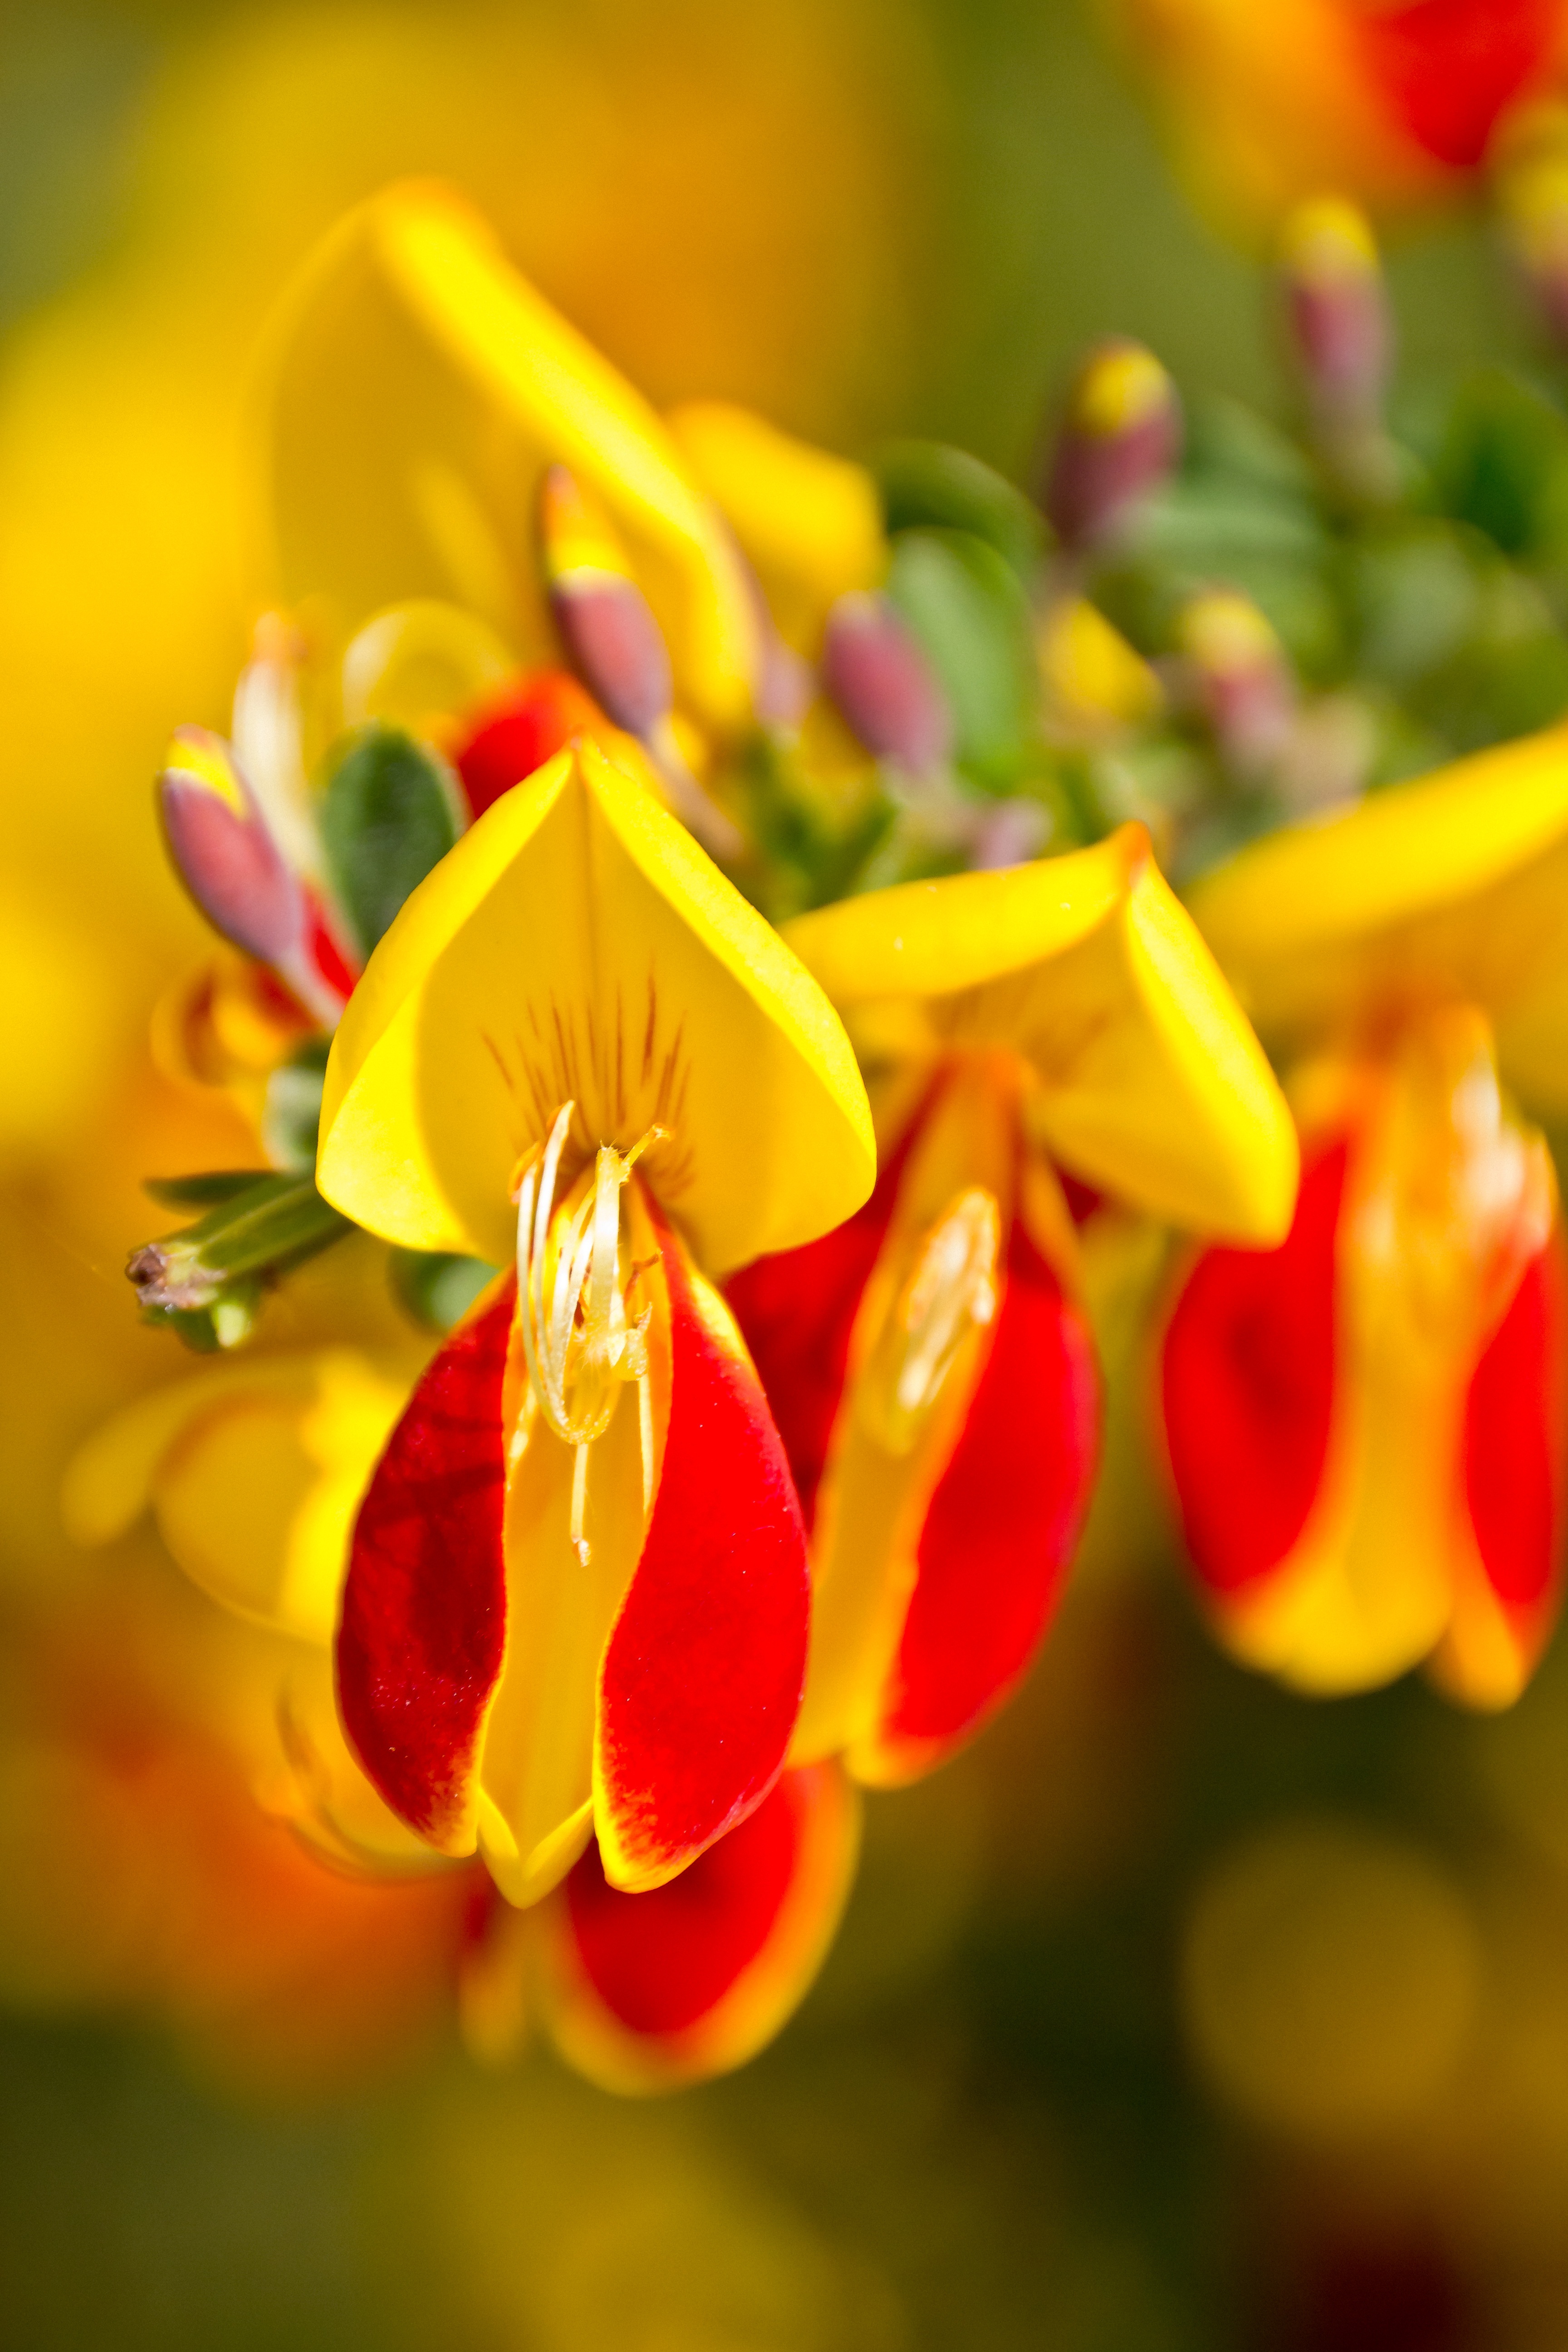
nature, blossom, plant, photography, flower, petal, bloom, red, color, botany, yellow, close, flora, wildflower, flowers, close up, details, macro photography, flowering plant, land plant